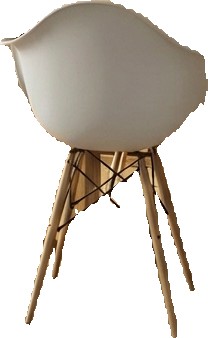
Surface category: chair